Stefan Mitmasser

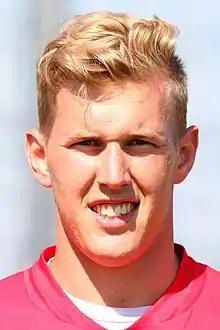
Stefan Mitmasser in 2016

Stefan Mitmasser (born 13 May 1995) is an Austrian footballer.